Lynching of James and Alonzo Green

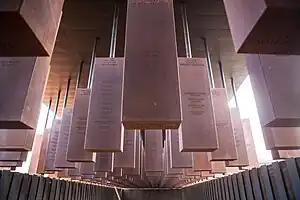

The National Memorial for Peace and Justice opened in Montgomery, Alabama, on April 26, 2018, in a setting of . Featured among other things, is a sculpture by Kwame Akoto-Bamfo of a mother with a chain around her neck and an infant in her arms. On a hill overlooking the sculpture is the Memorial Corridor which displays 805 hanging steel rectangles, each representing the counties in the United States where a documented lynching took place and, for each county, the names of those lynched. For Jones County, Georgia, Alonzo and James Green, William Bostick (July 4, 1915), and John Gilham (September 3, 1918) are memorialized as lynching victims. Even though the members of the Green family stayed in the region the community did not talk about the lynching until recently when they reached out to the National Memorial for help in memorializing the lynching.